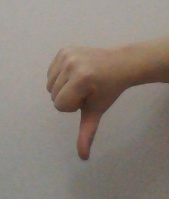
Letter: waw